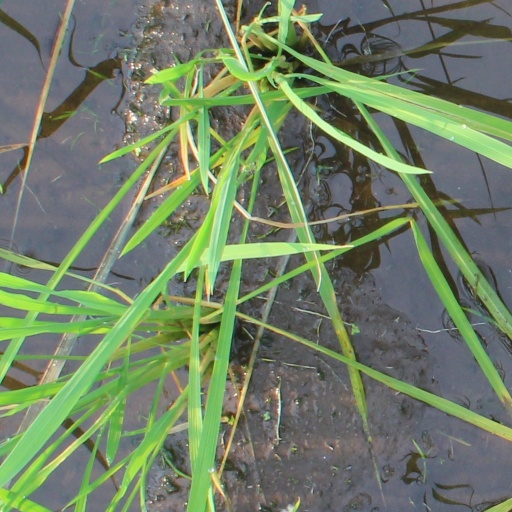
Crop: rice